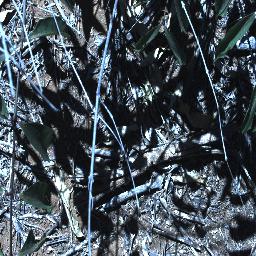
Label: rubber_vine